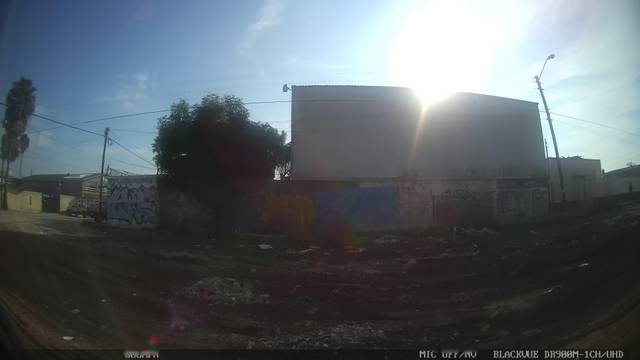
Region: Mexico
Coordinates: 32.53, -116.984